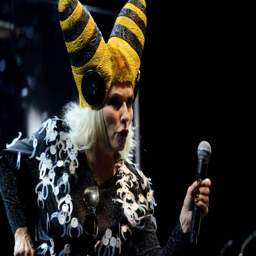
music video performer of the band person performs live on stage .